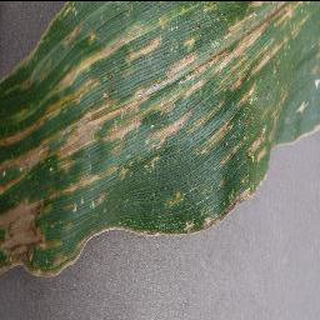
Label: corn_cercospora_leaf_spot